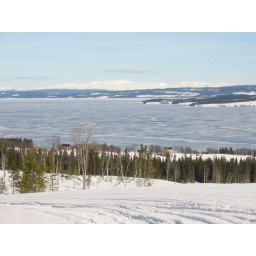
2005 photo; red house is Svea's; yellow is neighbor; in between, Ingegerd's.